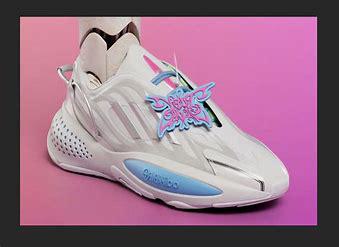
Brand: Adidas
Model: Ozrah